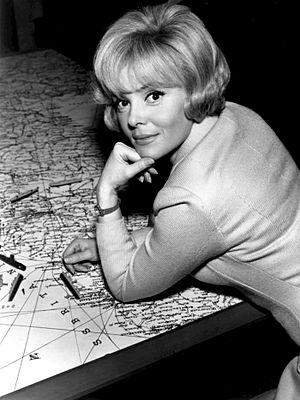
Christine Carrère ou Christine Carère, née Christiane Élisabeth Jeanne Marie Pelleterat de Borde le 27 juillet 1930 à Dijon et morte le 13 décembre 2008 à Fréjus, est une actrice française.